Castle of Châteauneuf-du-Pape

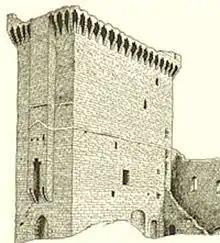
Keep of Châteauneuf

After the Great Western schism ended and the popes left Avignon, the will and the resources to maintain the château were lacking. The bishops and archbishops of Avignon, to whom it belonged, took little interest in it, which was left to fall into disrepair.